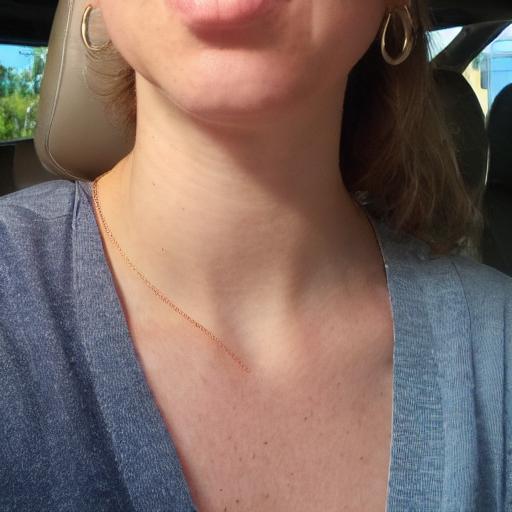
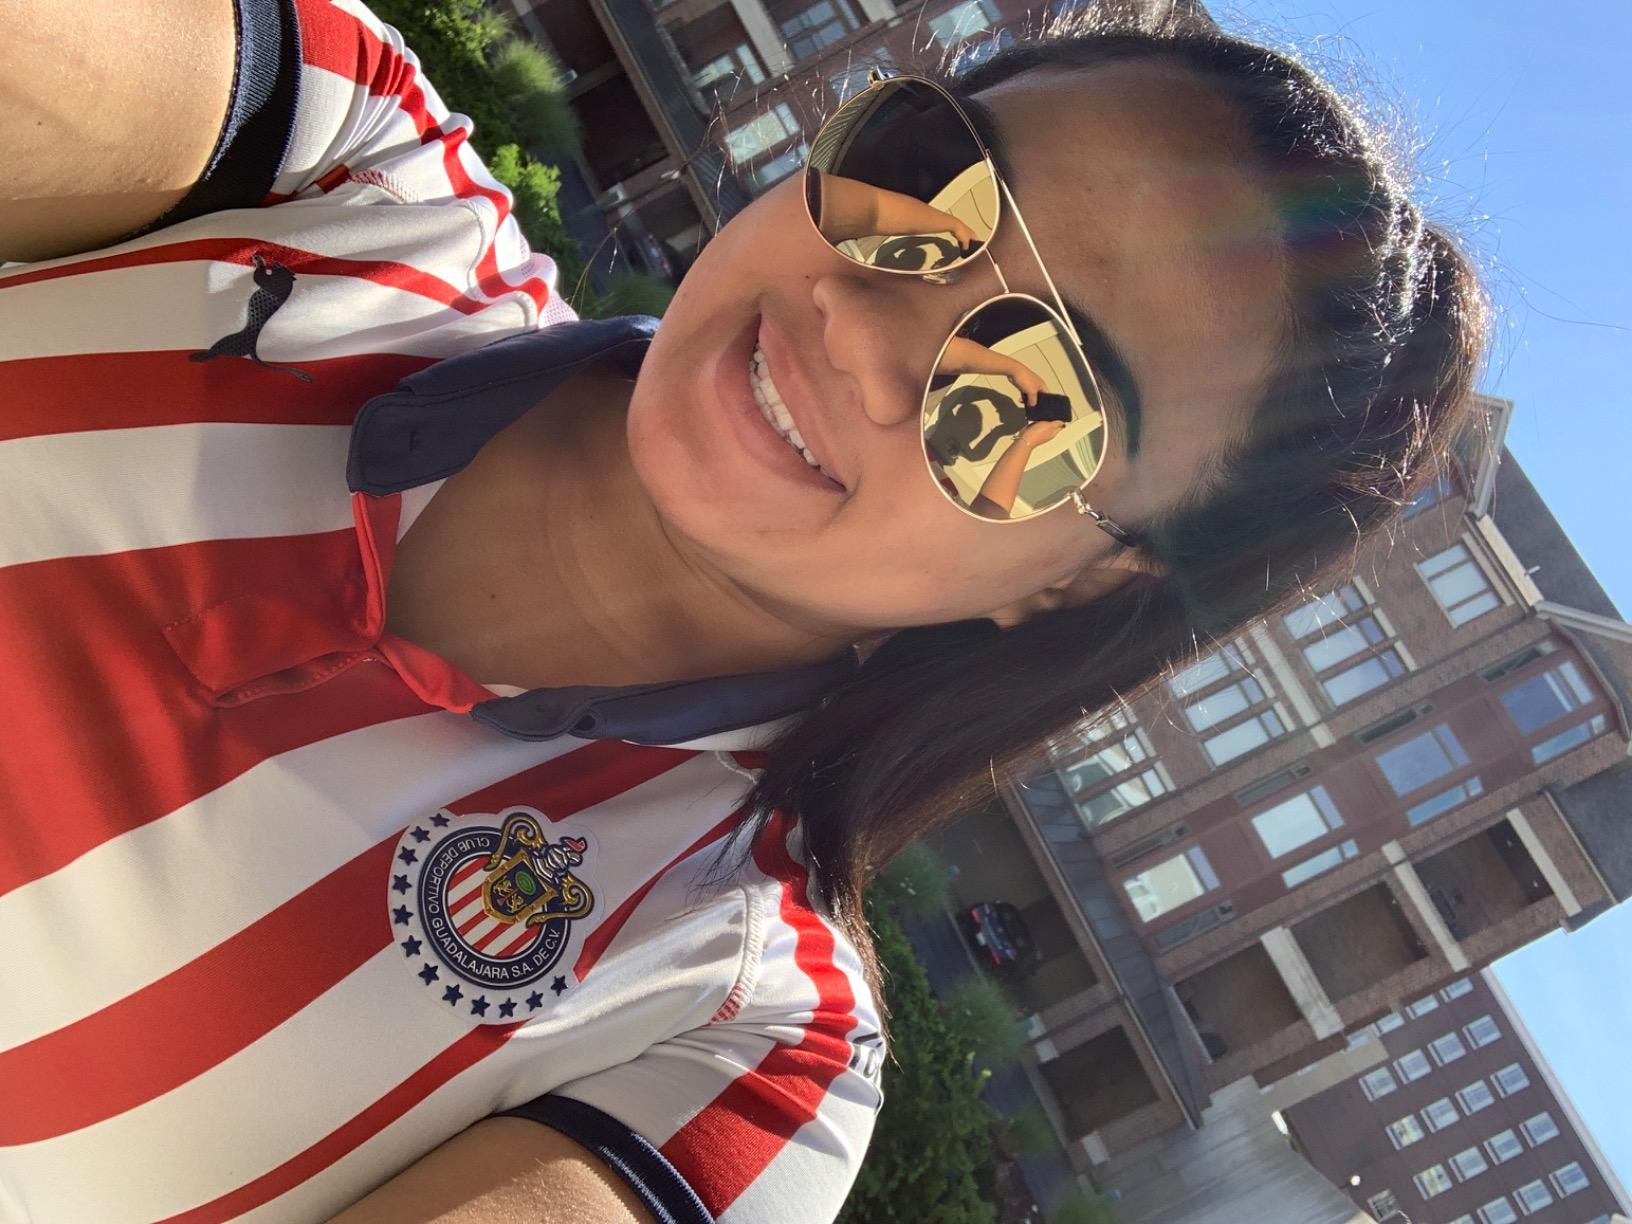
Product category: accessories_sunglasses
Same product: no